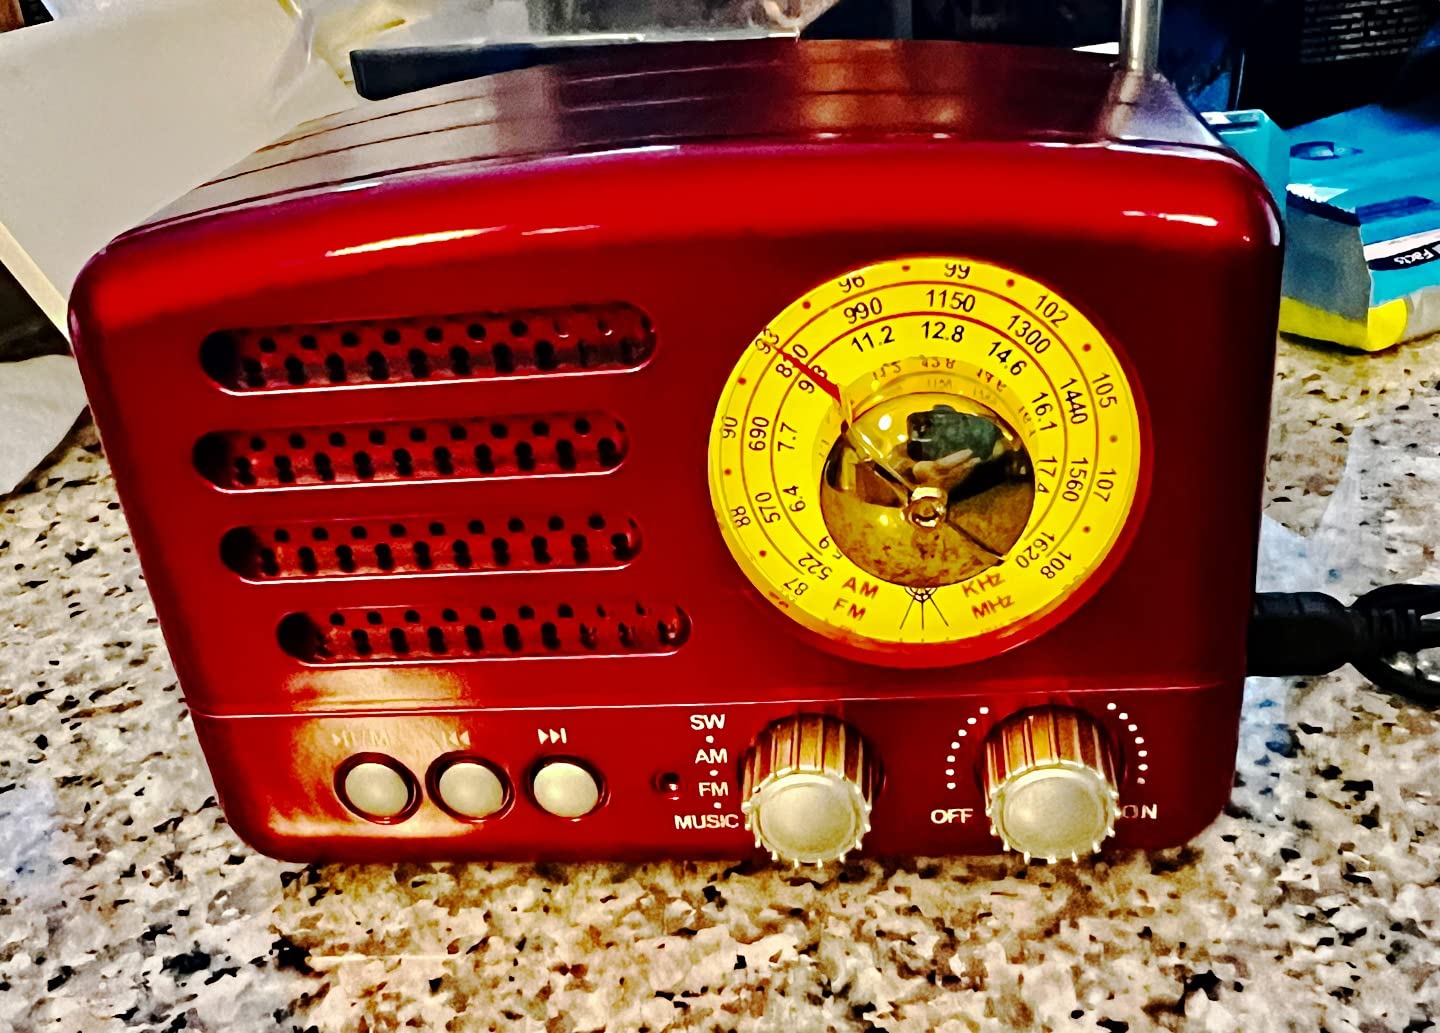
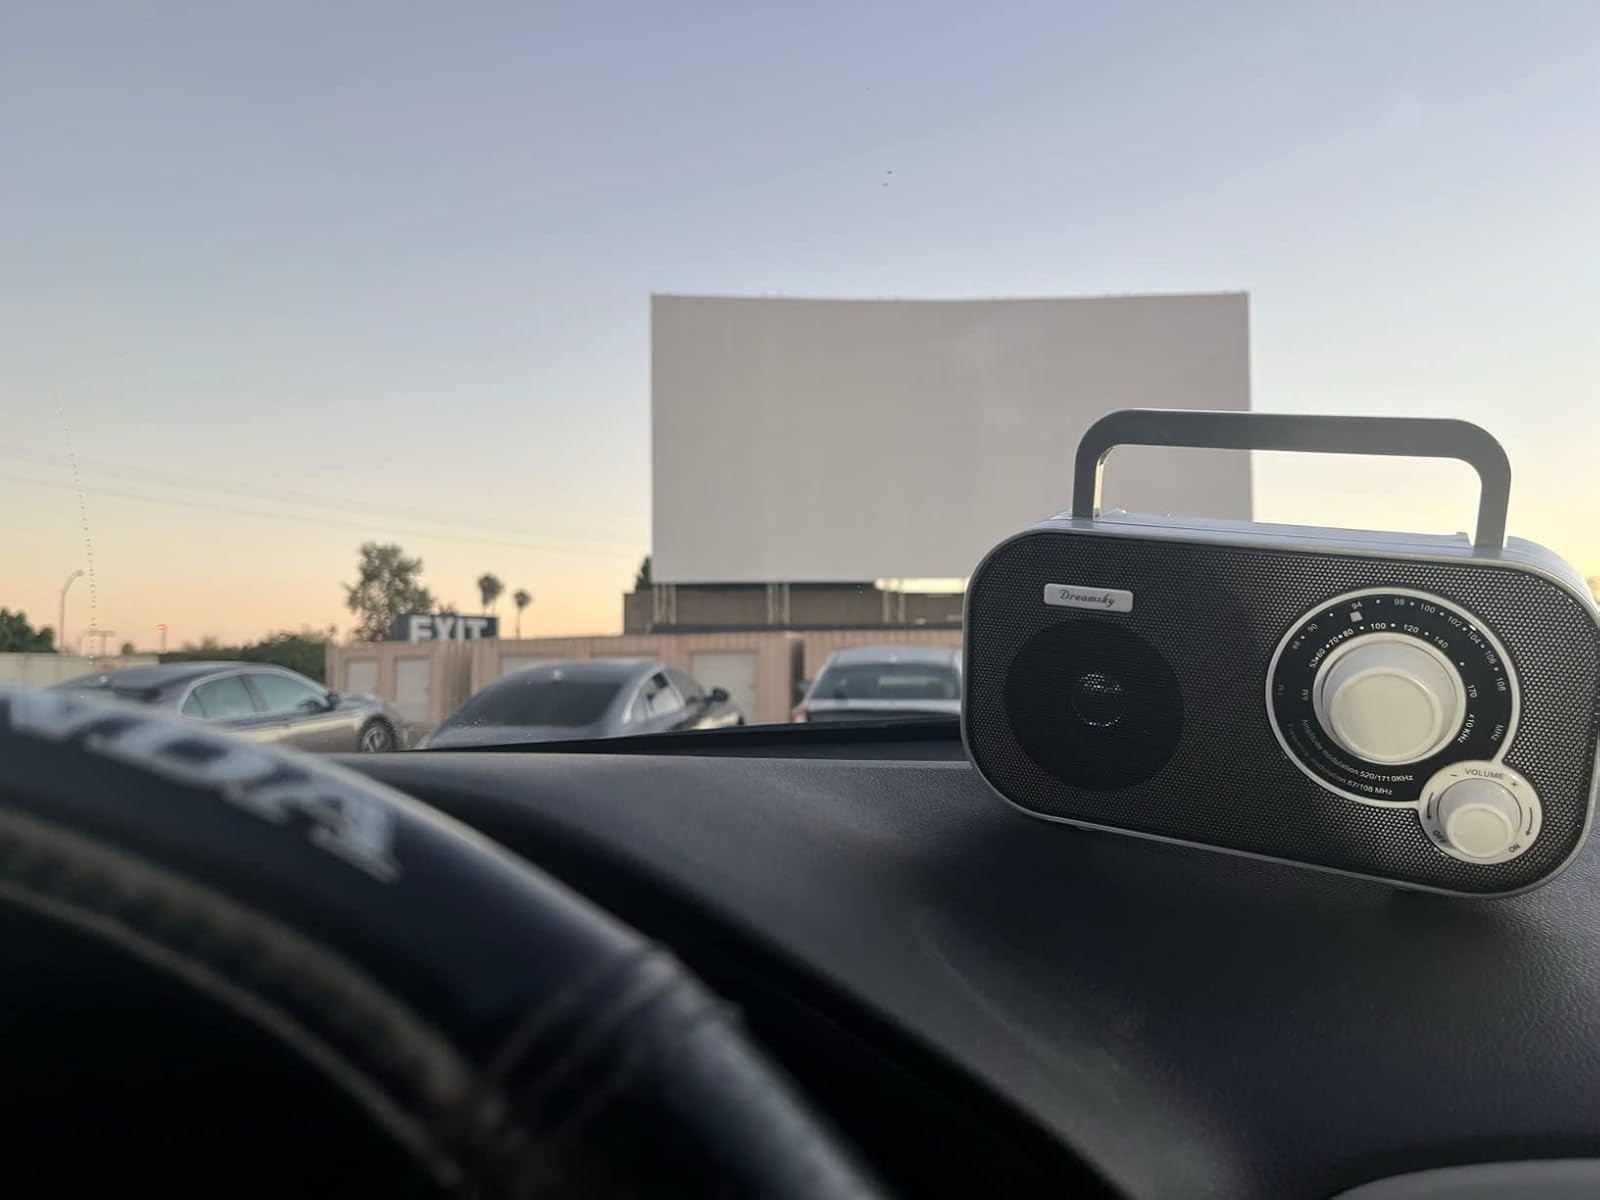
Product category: radio
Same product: no